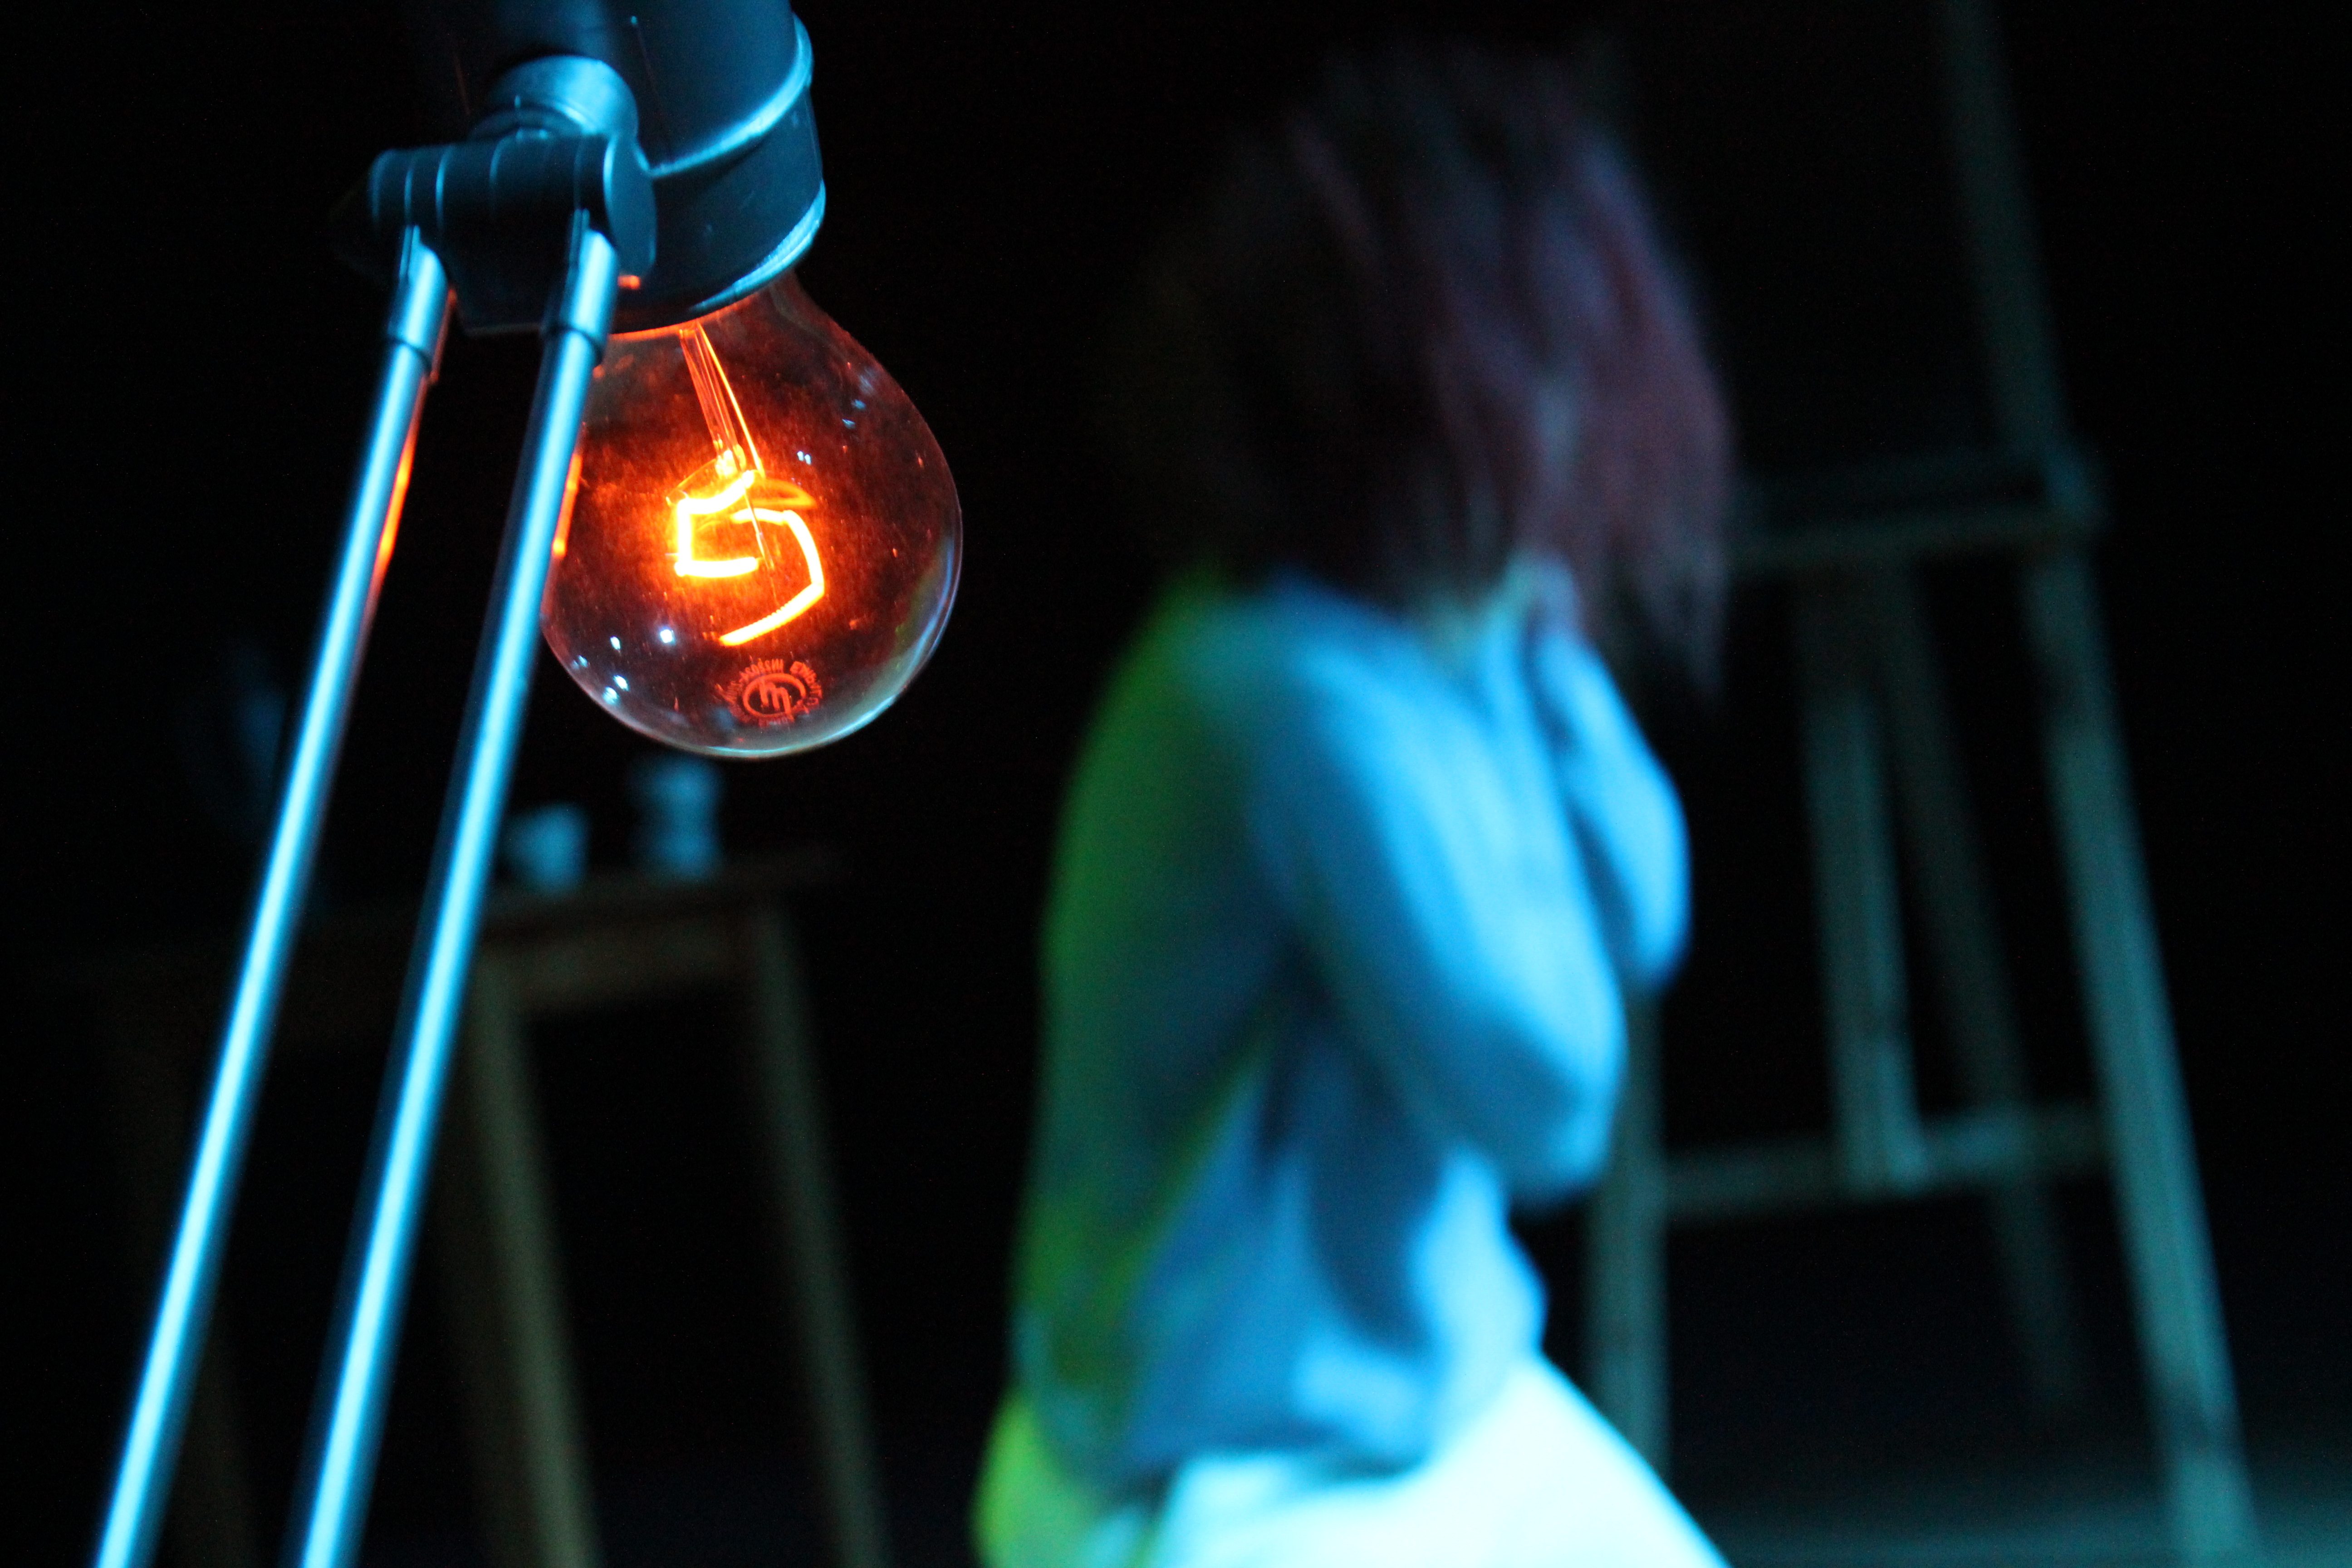
actress, light, lighting, Visual effect lighting